Answer in natural language. Considering the relative positions, is Television above or below modern black sofa? Choose between the following options: above or below
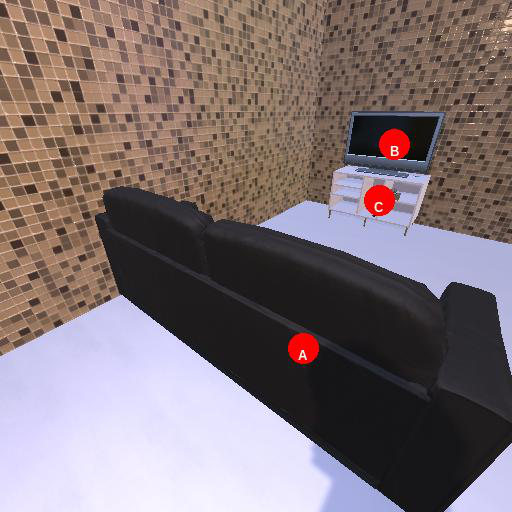
<answer>above</answer>